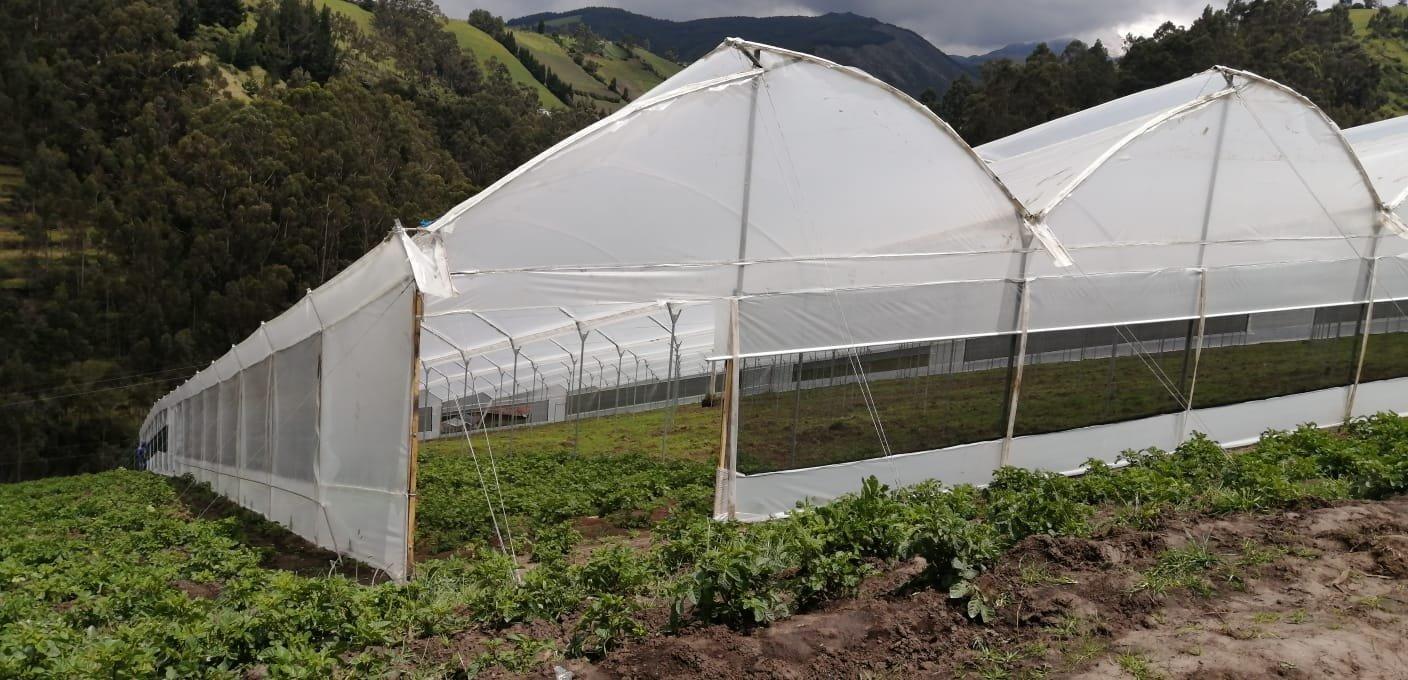
Upandaji wa mazao yaliyopo katika eneo lililofungwa vizuri kwa kutumia vitambaa vya rangi nyeupe ili kudhibiti mwanga wa jua na wanyama au vijidudu ambao huaribu mazao, yakiwa yanapelekwa viwandani ili kuchakatwa na kuwa bidhaa inayofaa kutumika na watu.